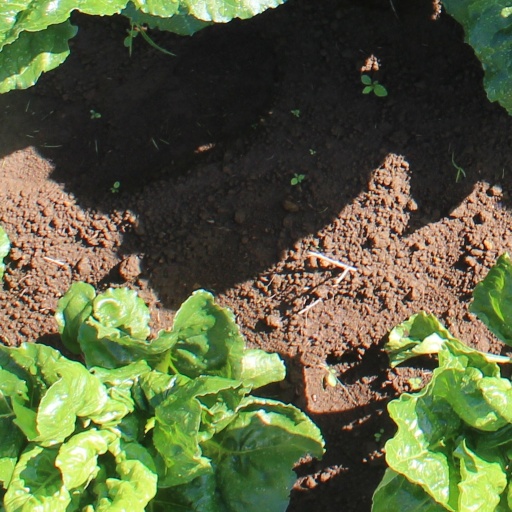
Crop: sugar beet